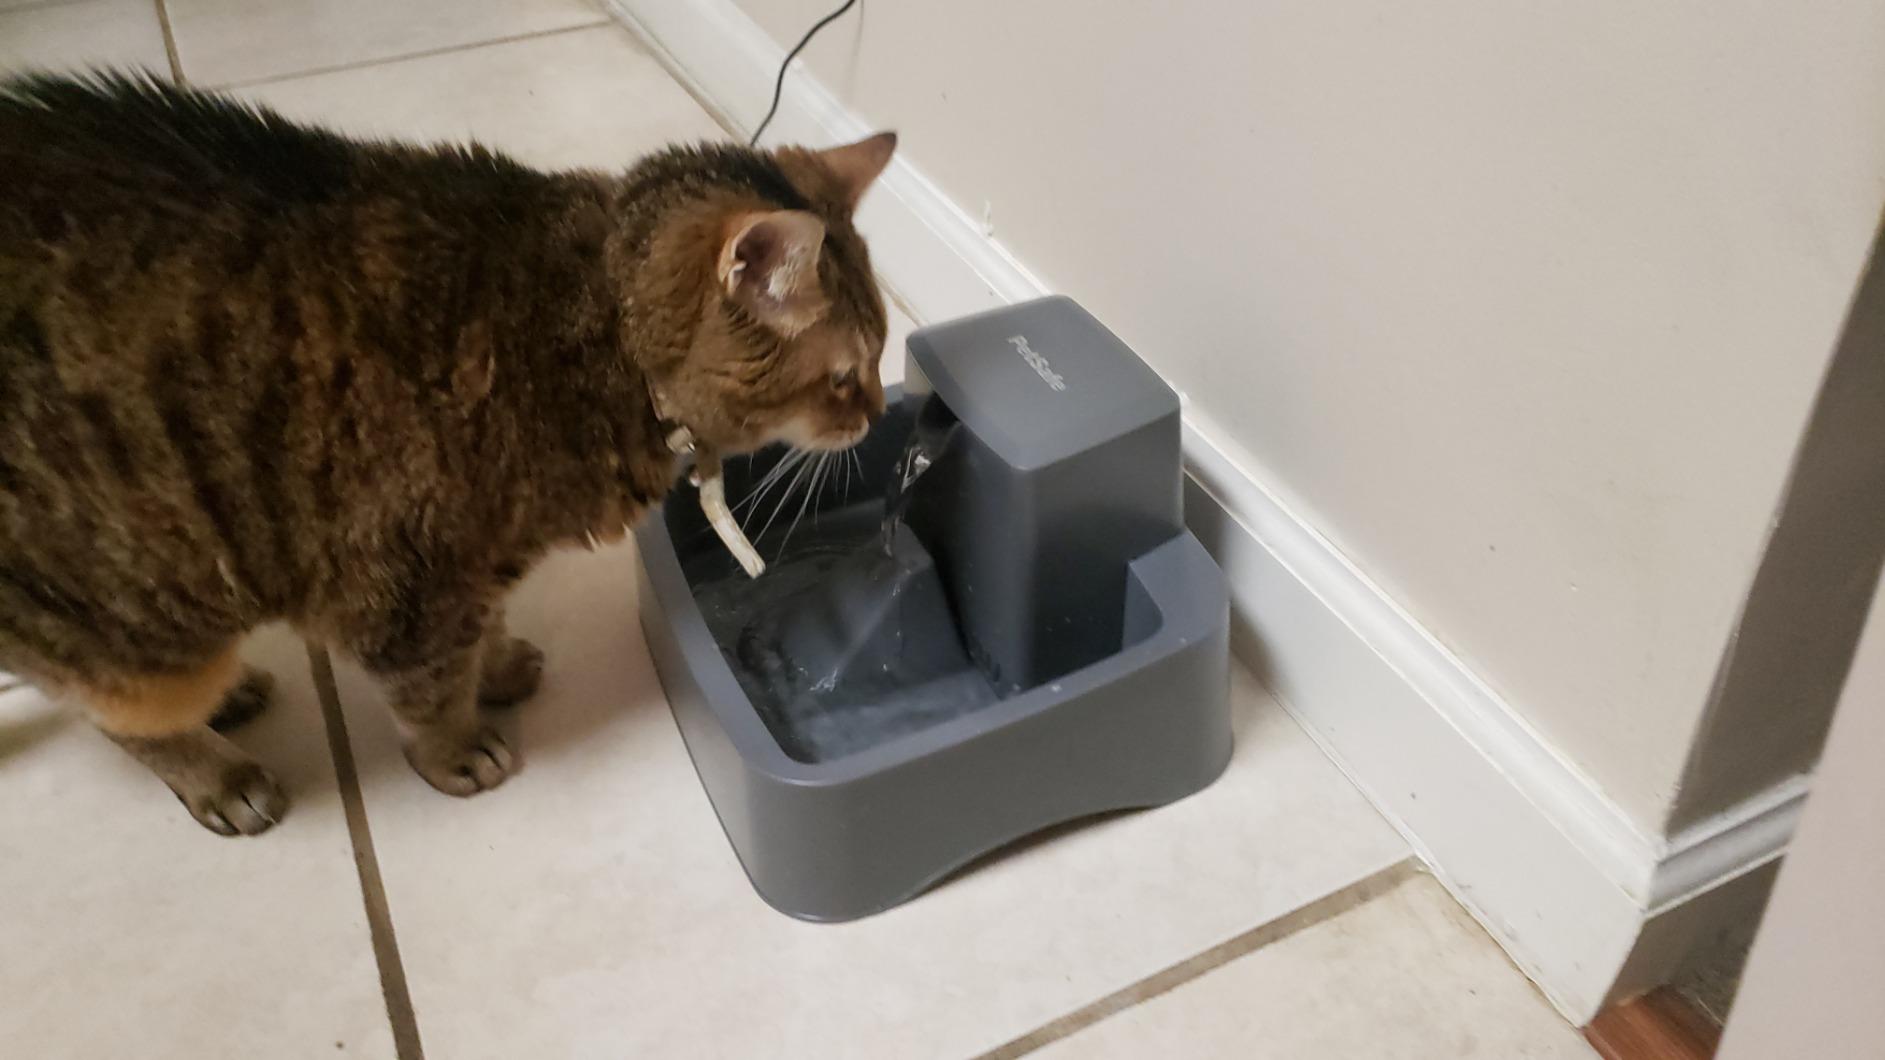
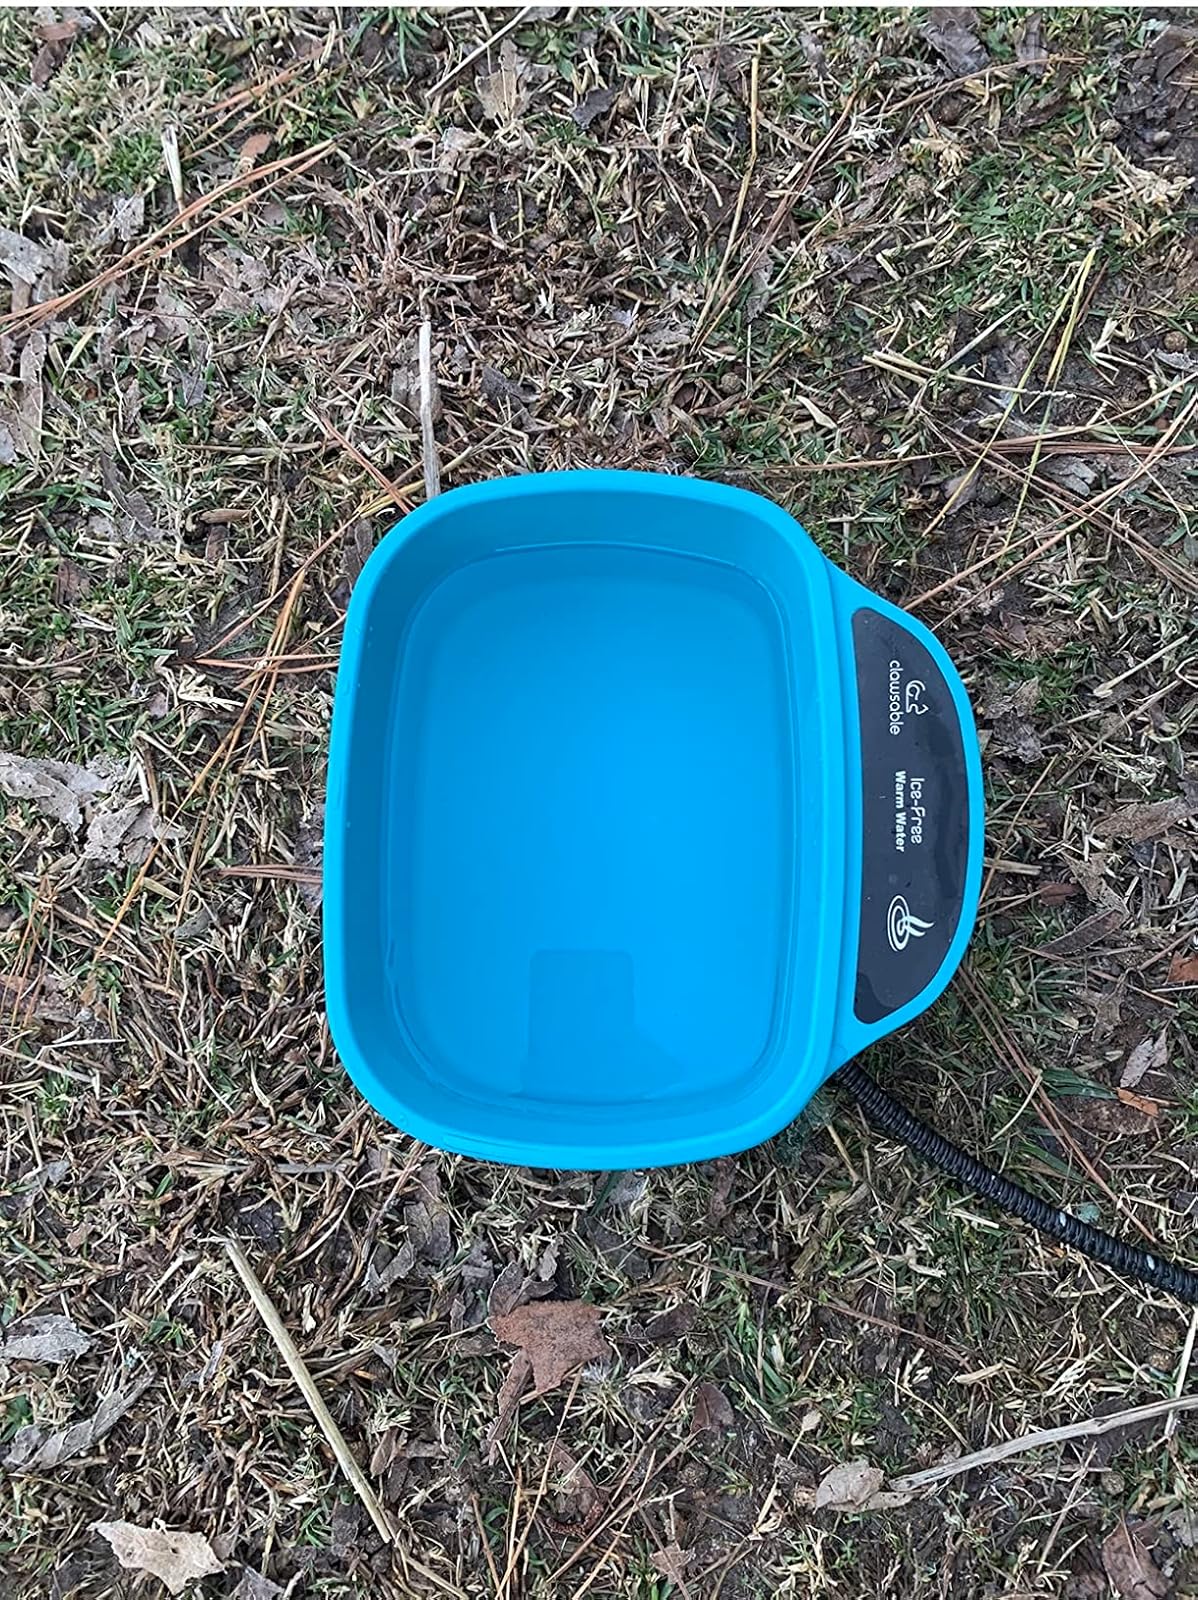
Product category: items_bowl
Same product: no